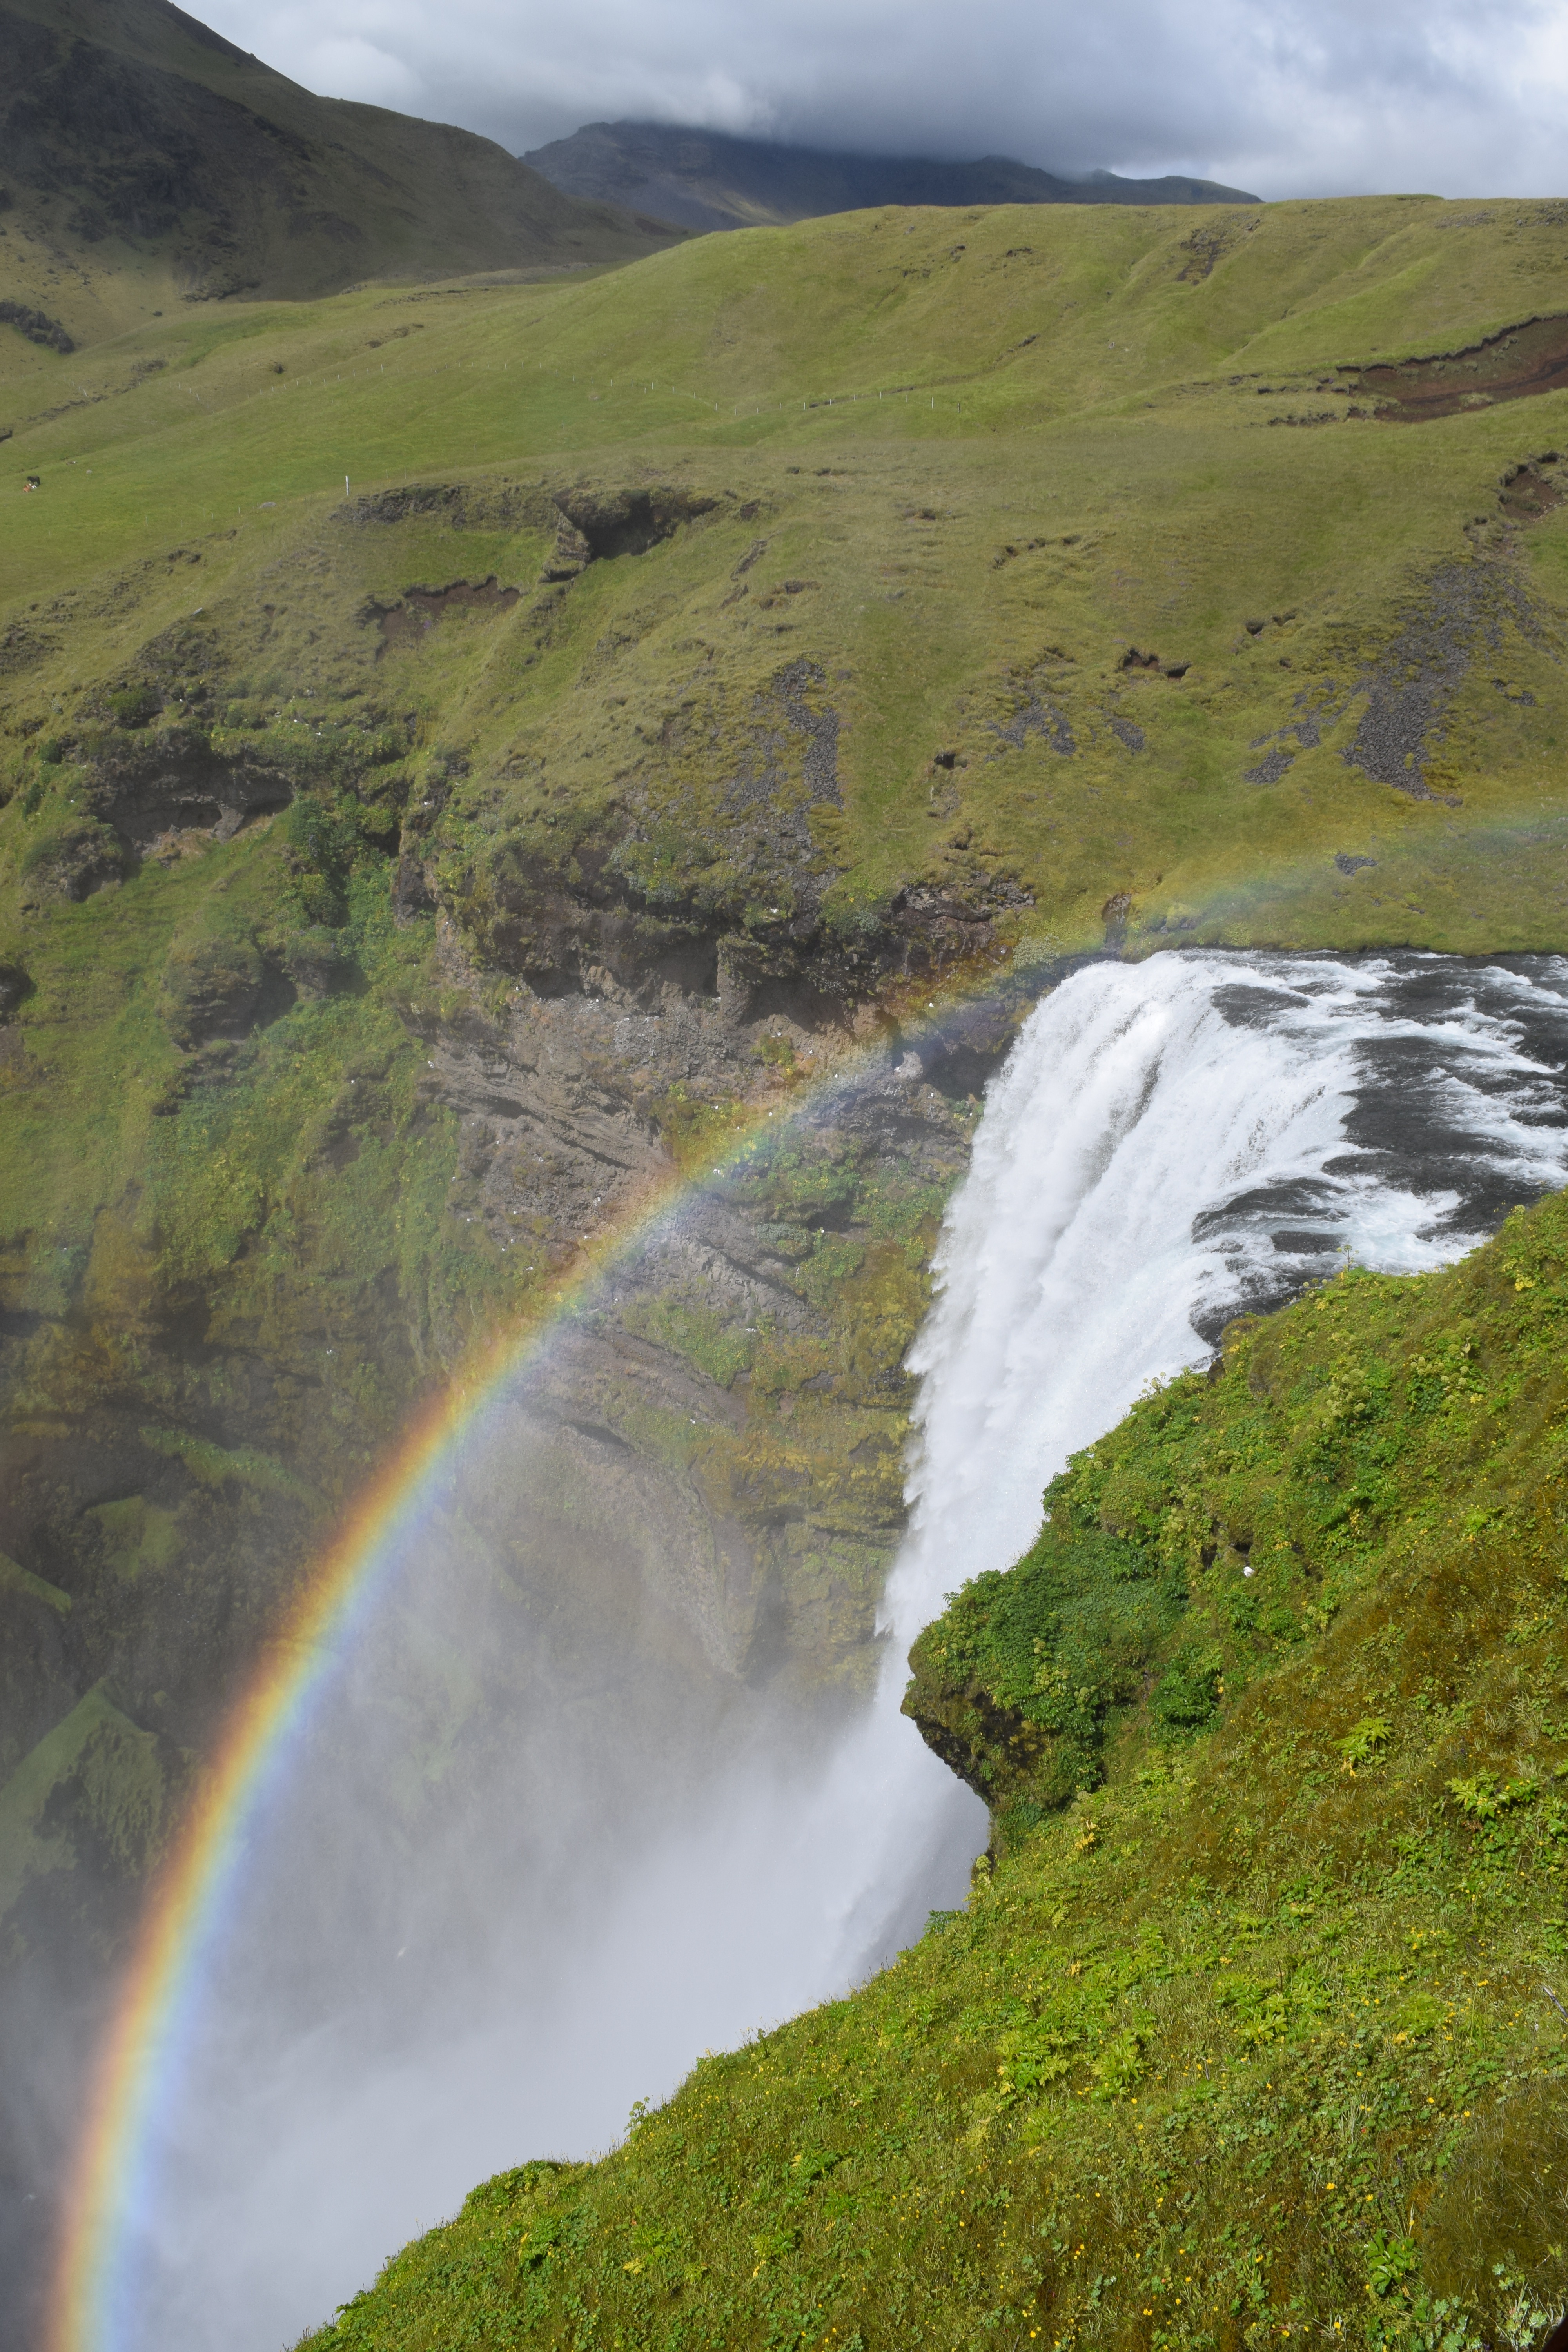
landscape, coast, water, nature, waterfall, wilderness, mountain, mist, hill, lake, river, mountain range, cliff, stream, green, fjord, iceland, reservoir, highland, terrain, body of water, rainbow, plateau, fell, loch, water feature, landform, tarn, mountain pass, atmospheric phenomenon, mountainous landforms